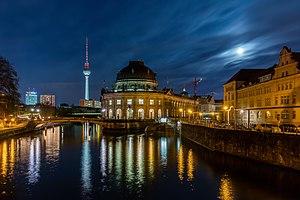
Photographie nocturne du musée de Bode, situé dans l'île aux Musées à Berlin, en Allemagne. Originellement nommé Kaiser-Friedrich Museum, en hommage à l'empereur Frédéric III, il prit ensuite le nom de son premier conservateur, Wilhelm von Bode. Il fut édifié de 1897 à 1904, par l'architecte berlinois Ernst Eberhard von Ihne. Il abrite une collection d'art byzantin, de sculptures et un cabinet des médailles. Polski: Widok na